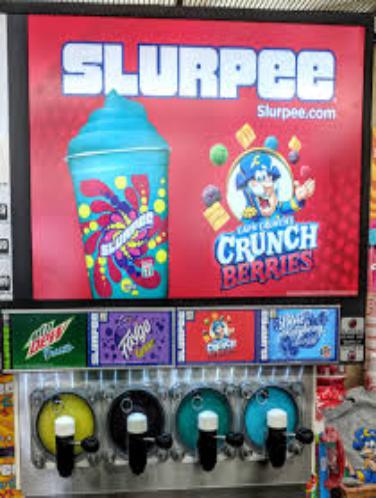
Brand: Cap'n Crunch Crunch Berries
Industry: Food